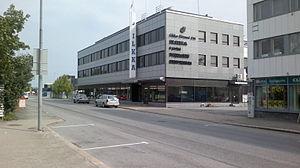
Ilkka est un journal local indépendant paraissant chaque jour à Seinäjoki en Finlande depuis 1906.